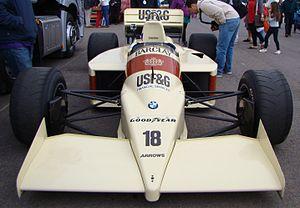
L'Arrows A9 est une monoplace de Formule 1 engagée par l'écurie britannique Arrows dans le cadre des Grands Prix d'Allemagne, de Hongrie et d'Autriche 1986. L'A9 est pilotée par le Belge Thierry Boutsen et l'Allemand Christian Danner.